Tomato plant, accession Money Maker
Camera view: horizontal (90 deg, fisheye); turntable rotation: 240 degrees
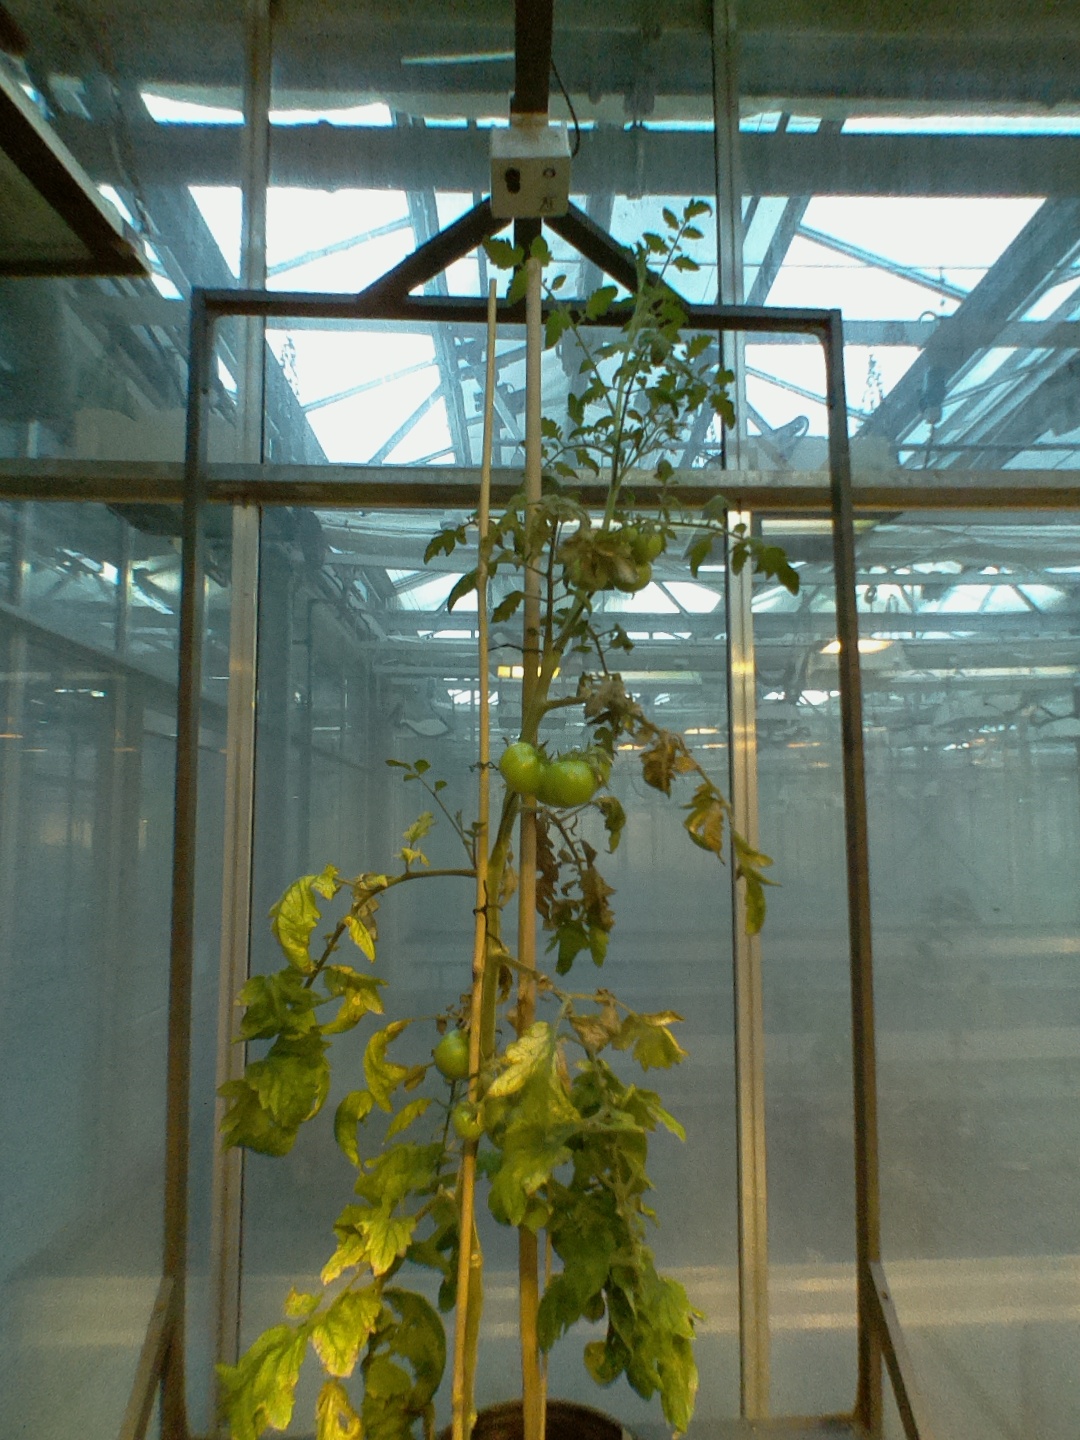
BBCH growth stage 75: 50%-60% of final fruit size